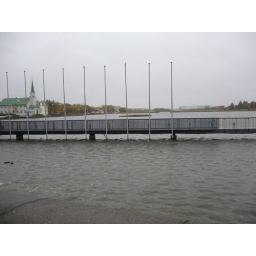
It's a random inshore lake - fresh water - about 300m from the coast in all directions (it was raining)